Golden Fleece, York

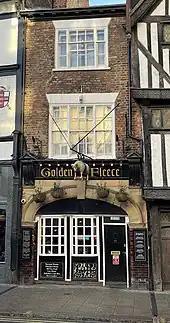
The building in 2023

The Golden Fleece is an inn in York, England, which has a free house pub on the ground floor and four guest bedrooms above. It dates back to at least the early 16th century, and claims to be the most haunted public house in York.